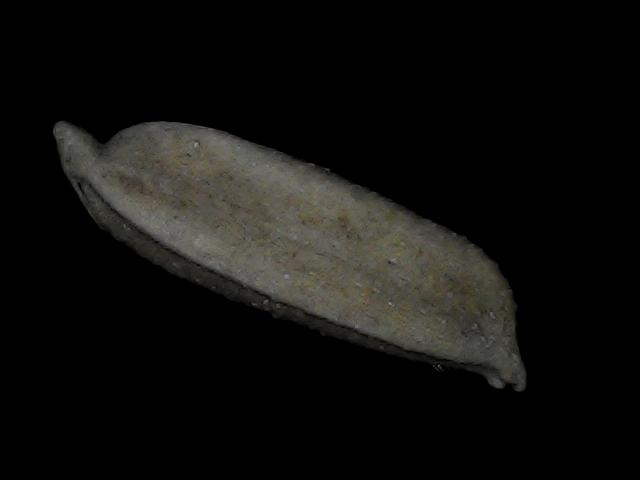
Rice variety: Bd72